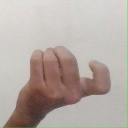
अक्षर: ज